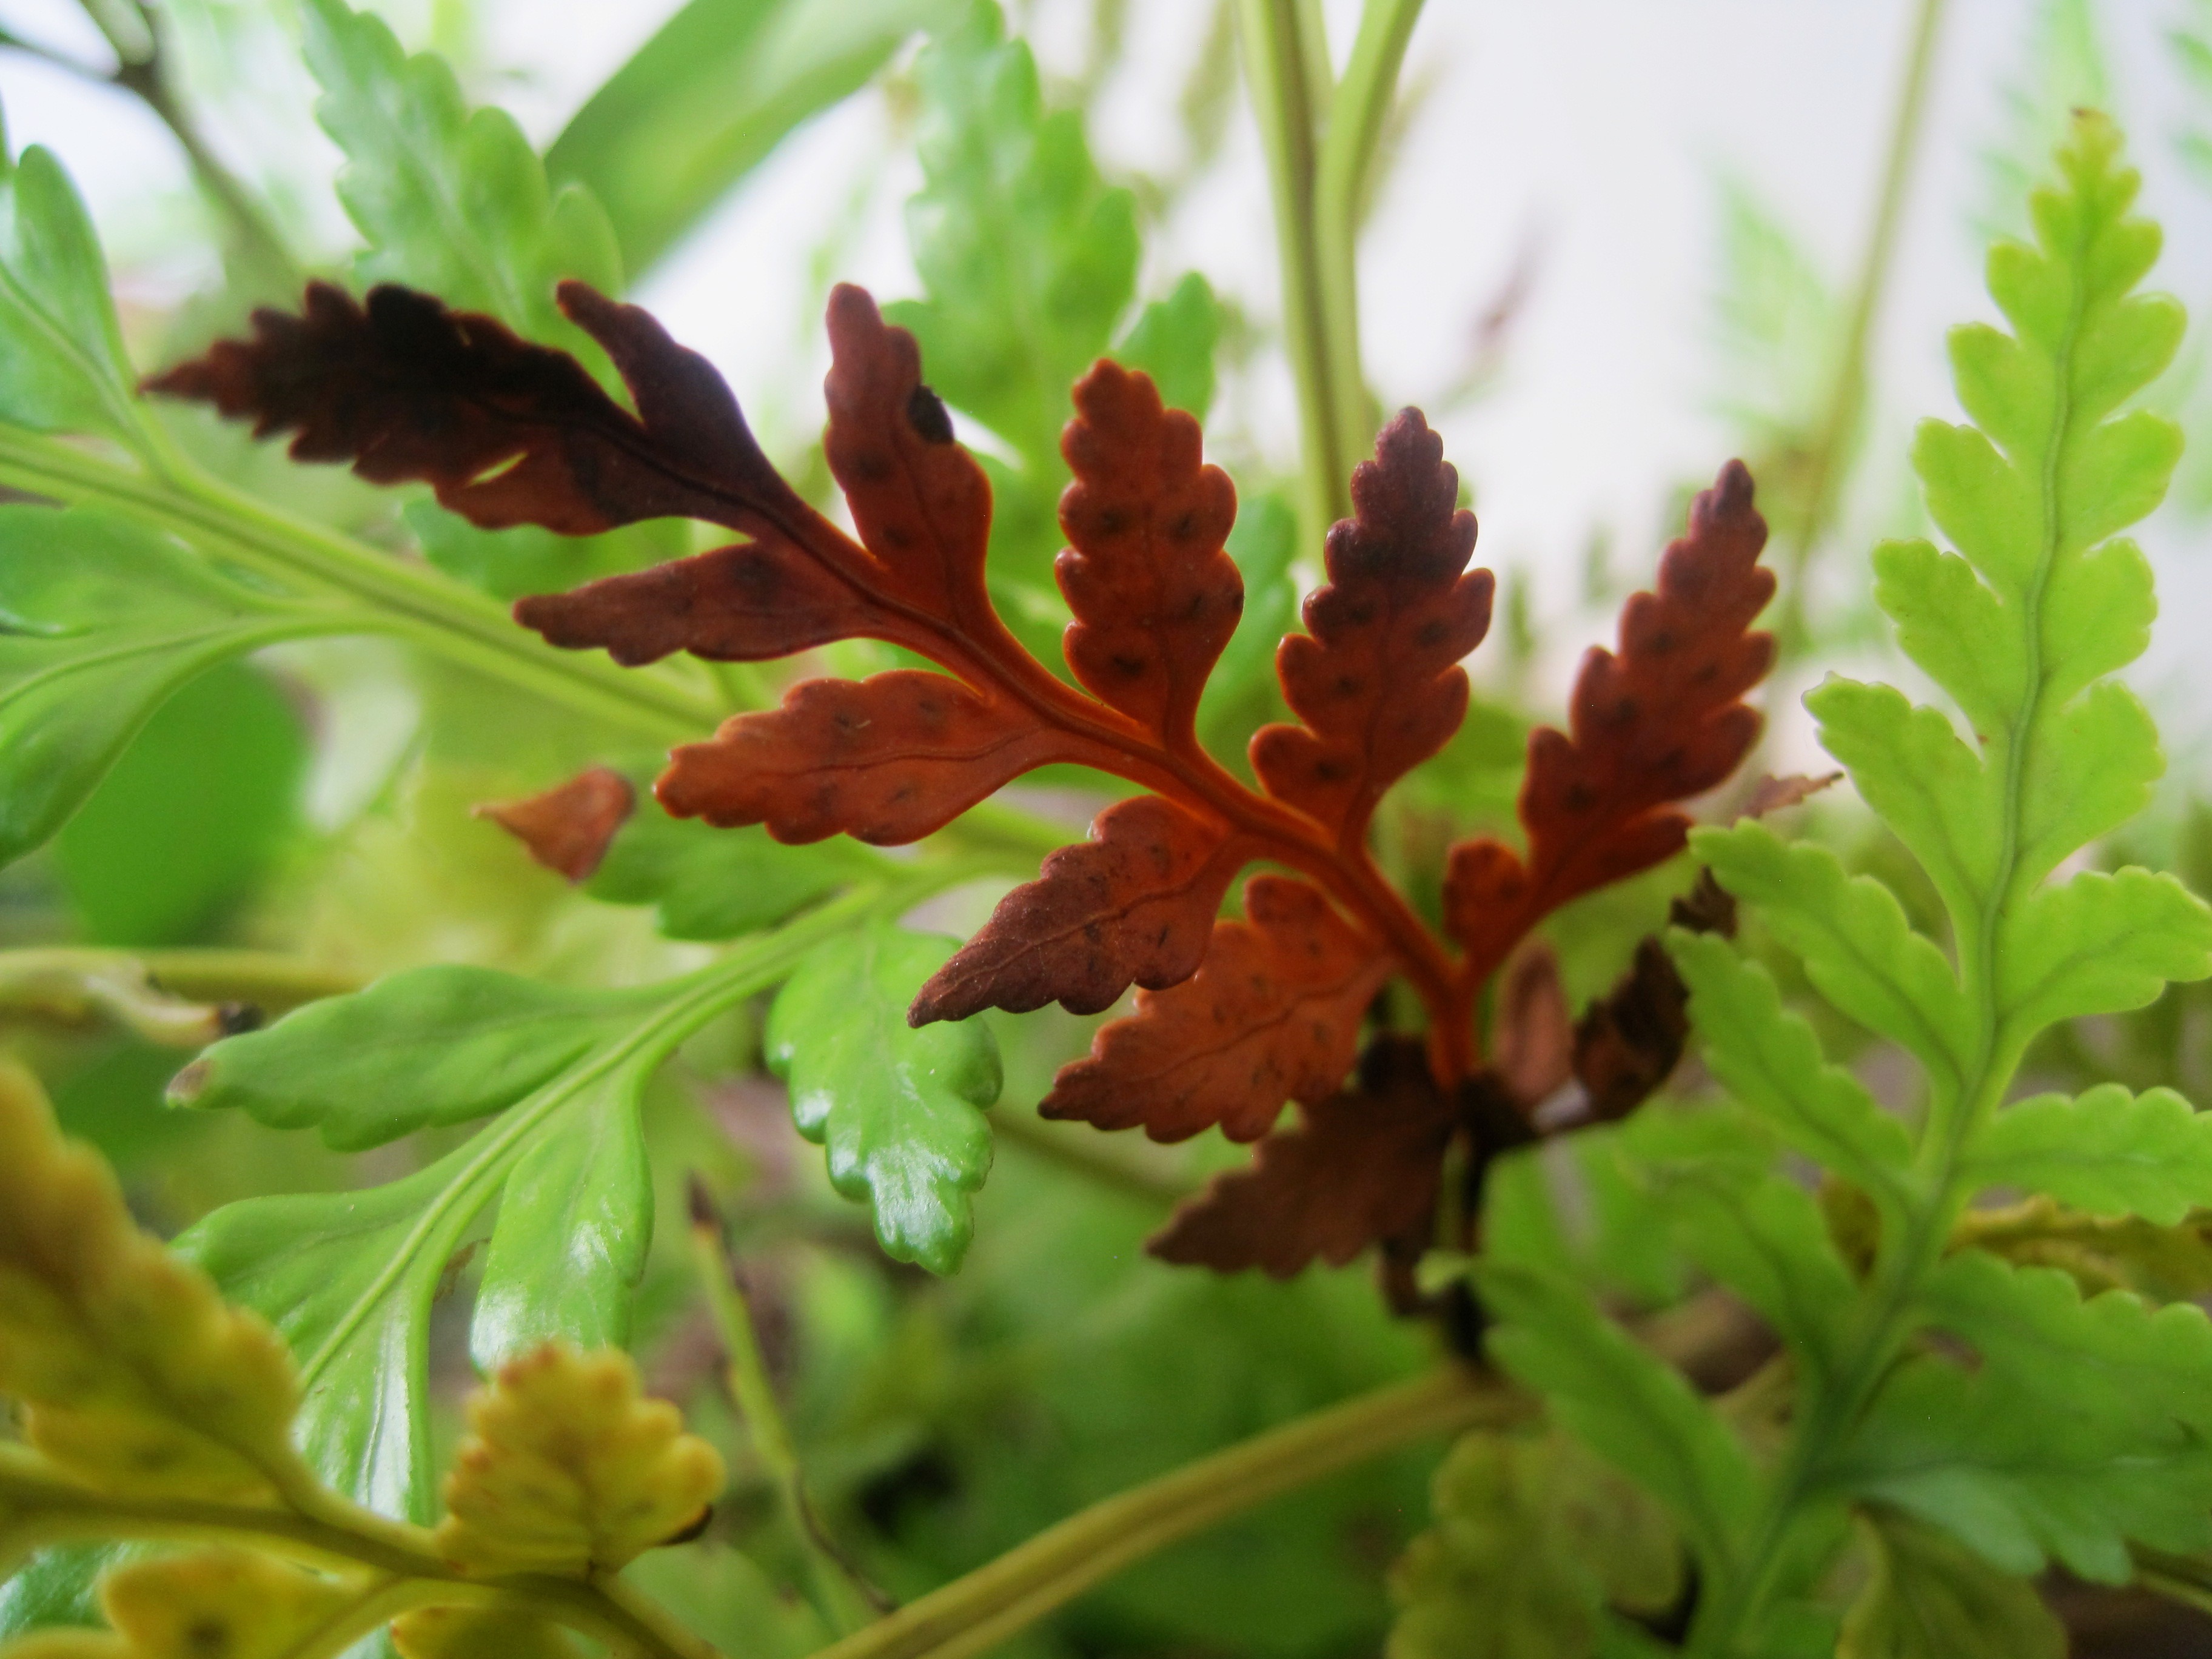
tree, plant, leaf, flower, green, herb, produce, botany, flora, fern, maple tree, shrub, flowering plant, leaflets, browning, woody plant, land plant, serated